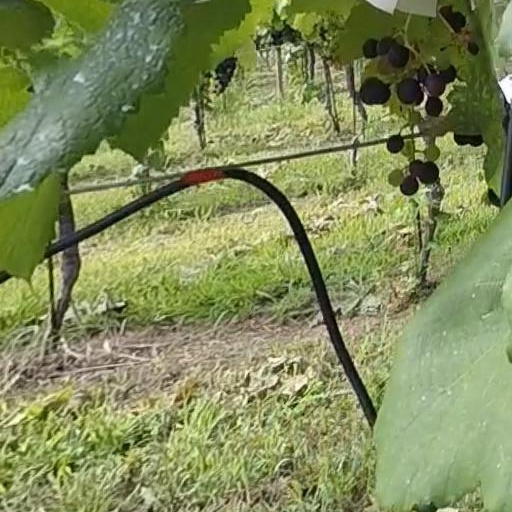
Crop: grape